Marianne Bernadotte

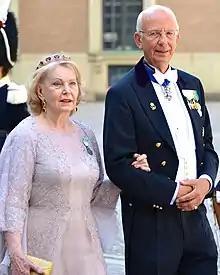
Bernadotte escorted to the 2013 wedding of her grandniece Madeleine of Sweden

Since Sigvard's death in 2002, the charities depended fully on Marianne Bernadotte's continuous commitment to them and her "forcefulness, imagination, initiative, endurance and charm" (Werkelid pp. 10–11).